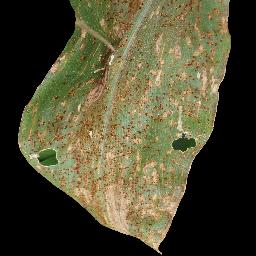
Label: Corn_(Maize)___Common_Rust